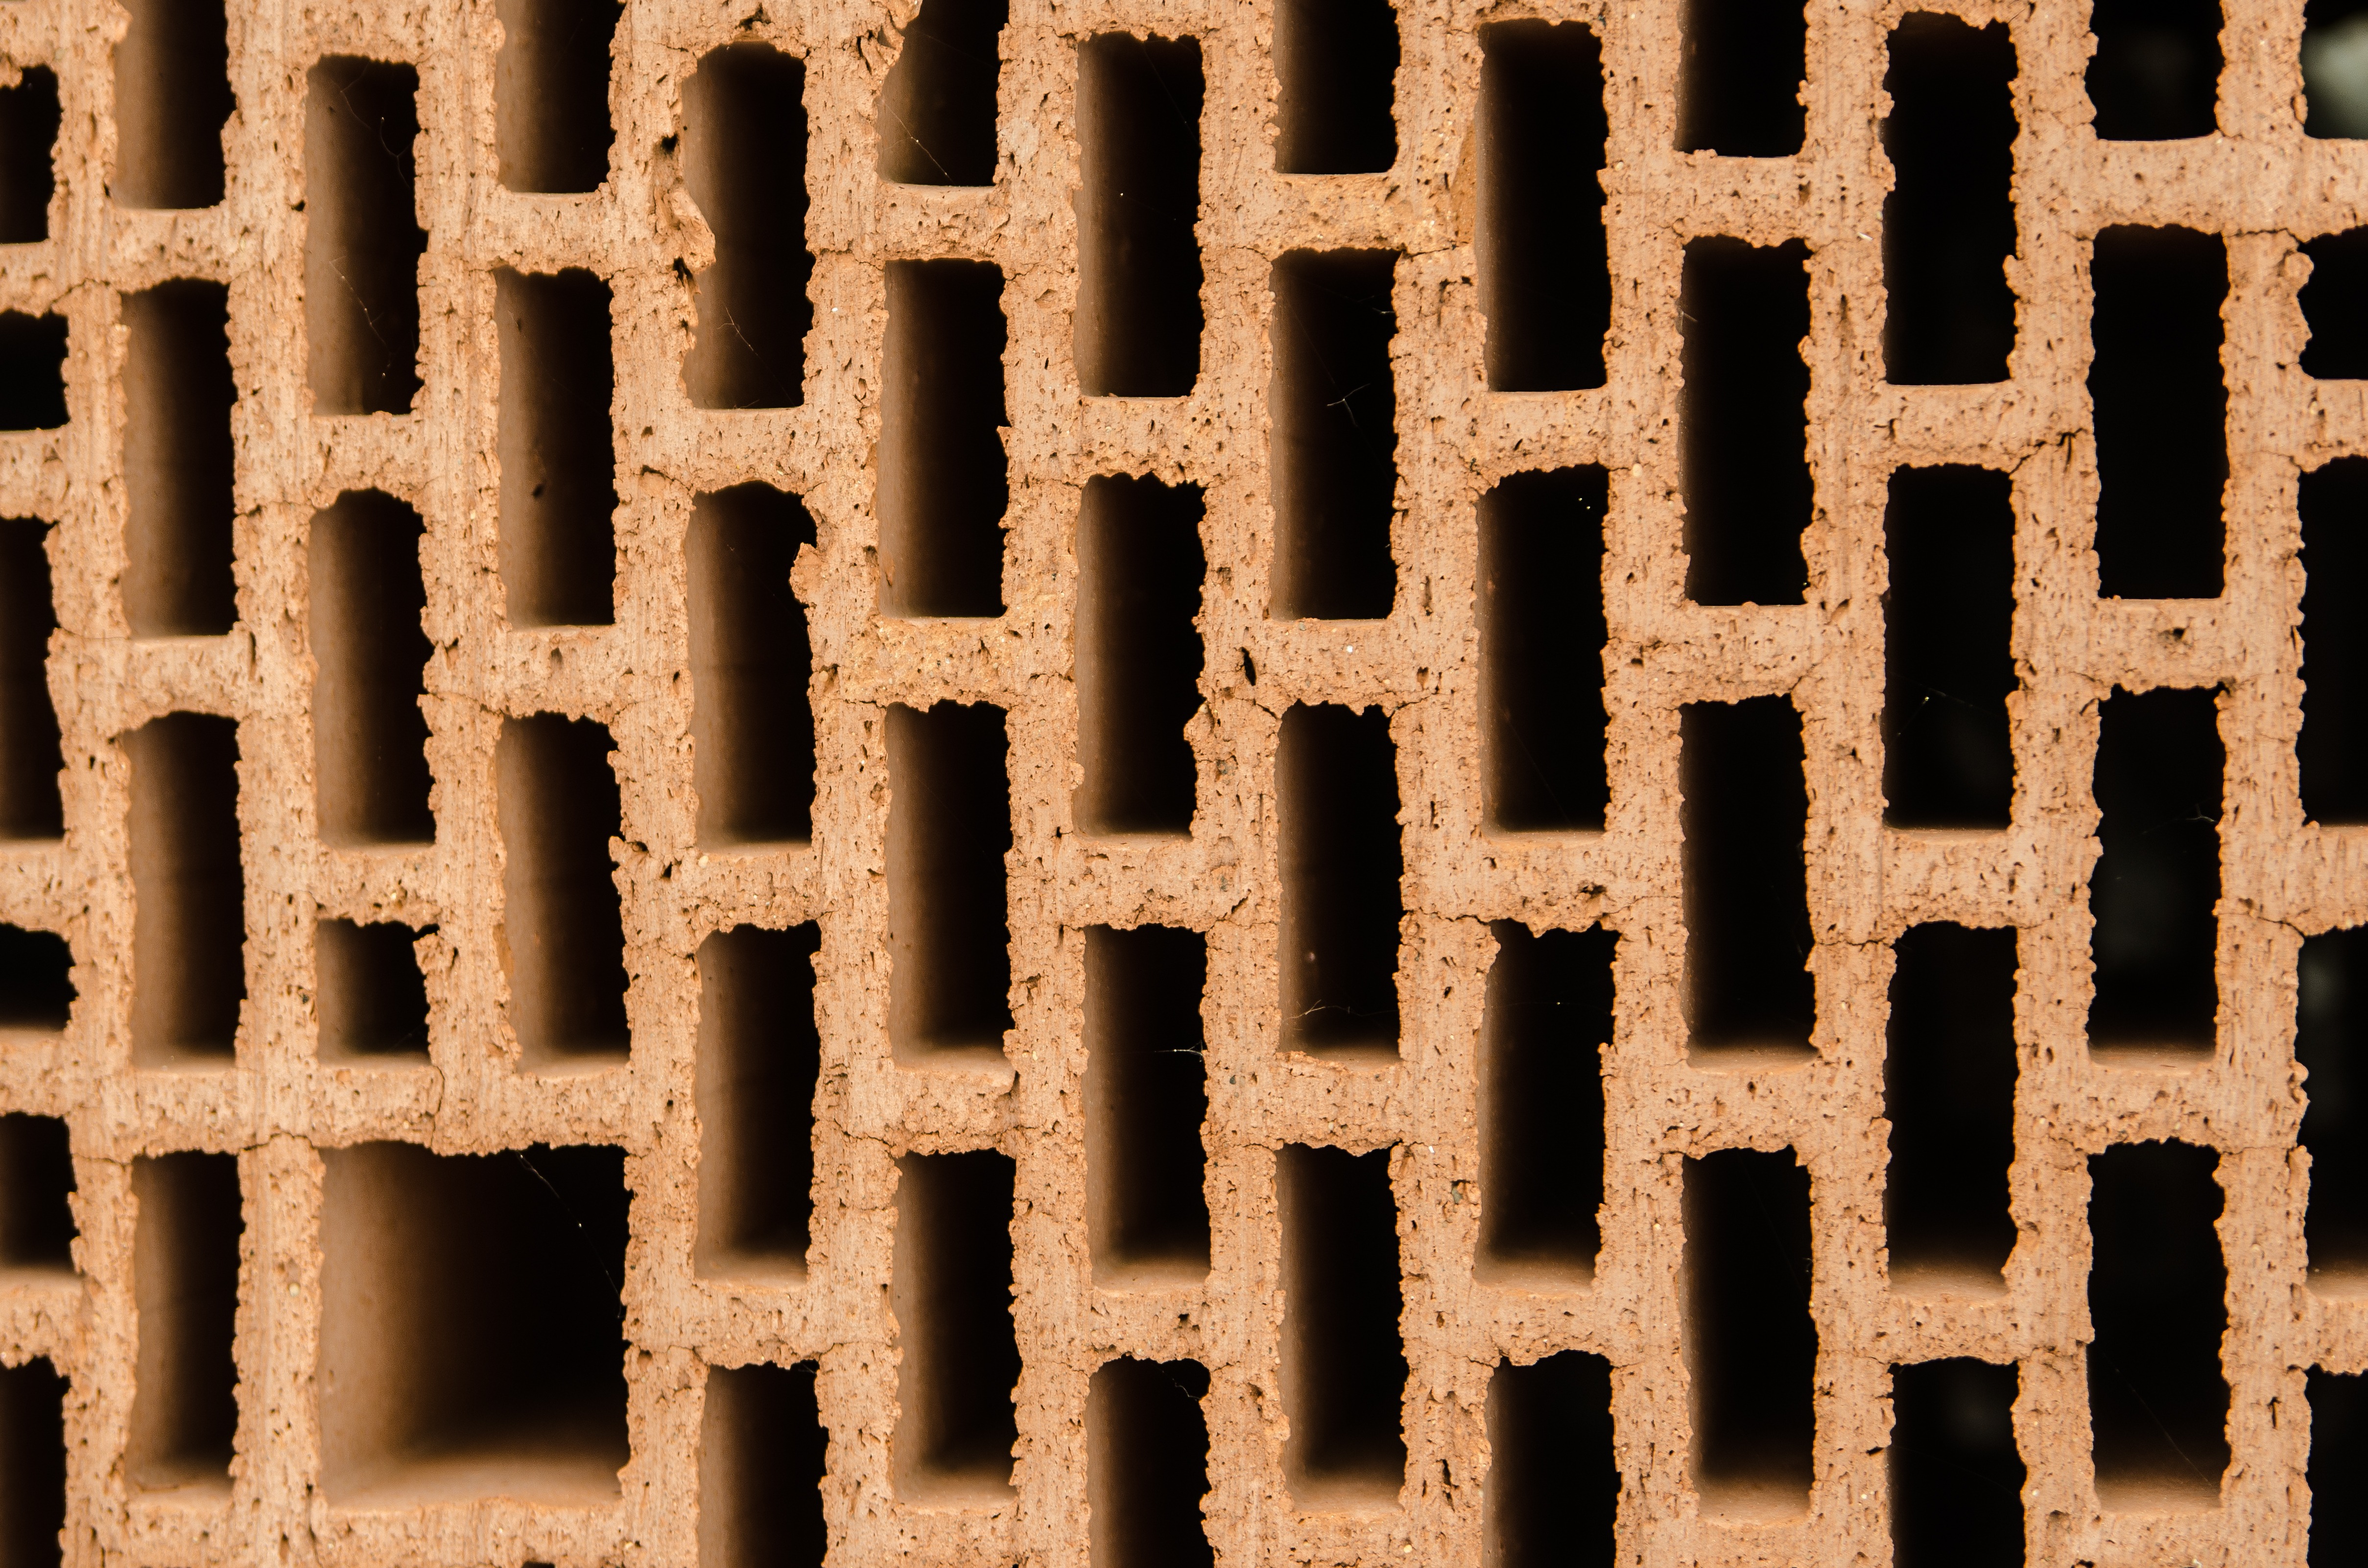
wood, texture, building, wall, arch, pattern, line, column, brick, material, circle, block, design, symmetry, carving, brickwork, the background, archaeological site, stone carving, ancient history, outdoor structure